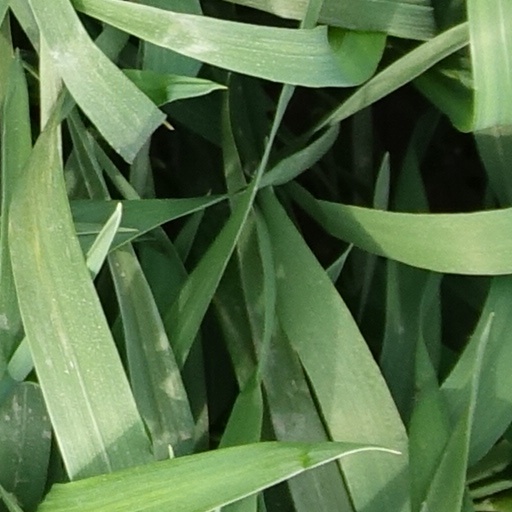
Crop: wheat